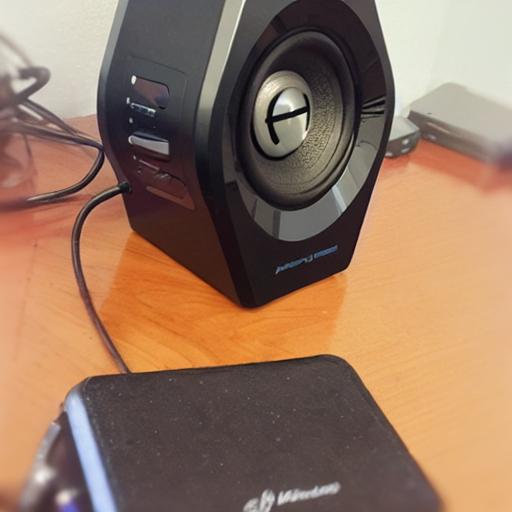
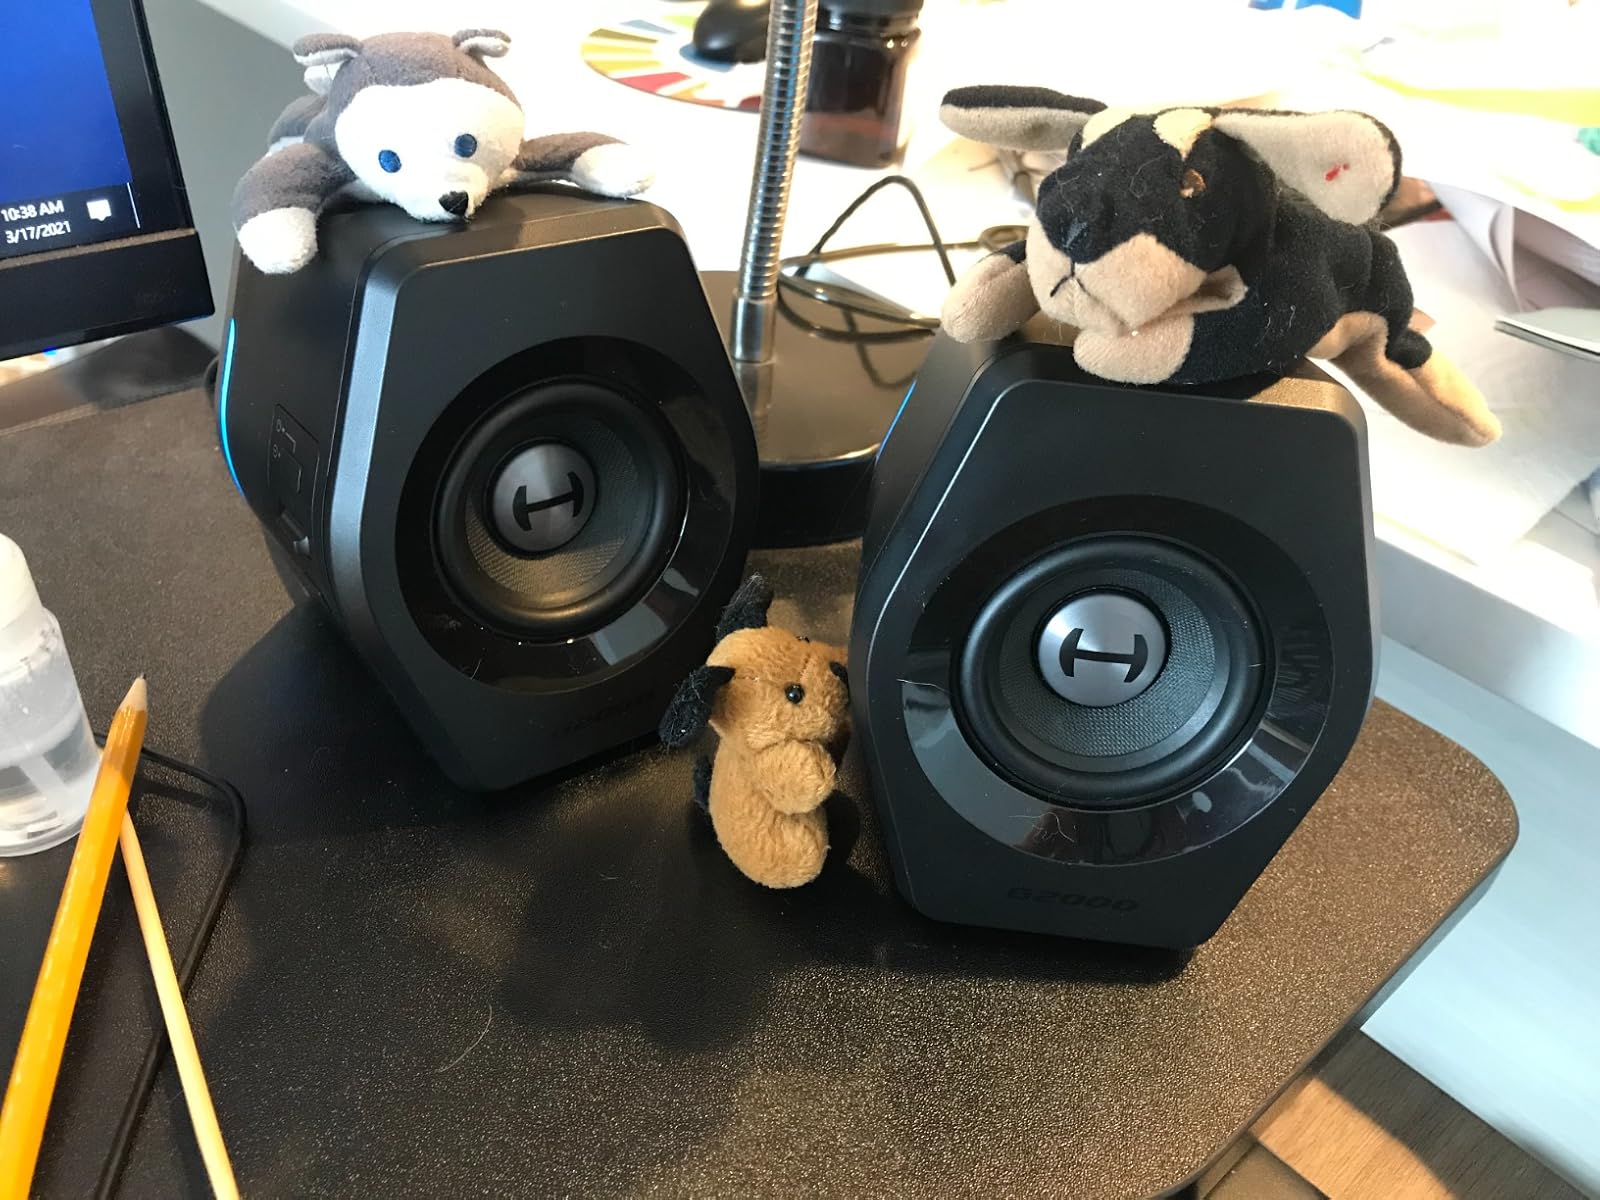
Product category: speaker
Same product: no